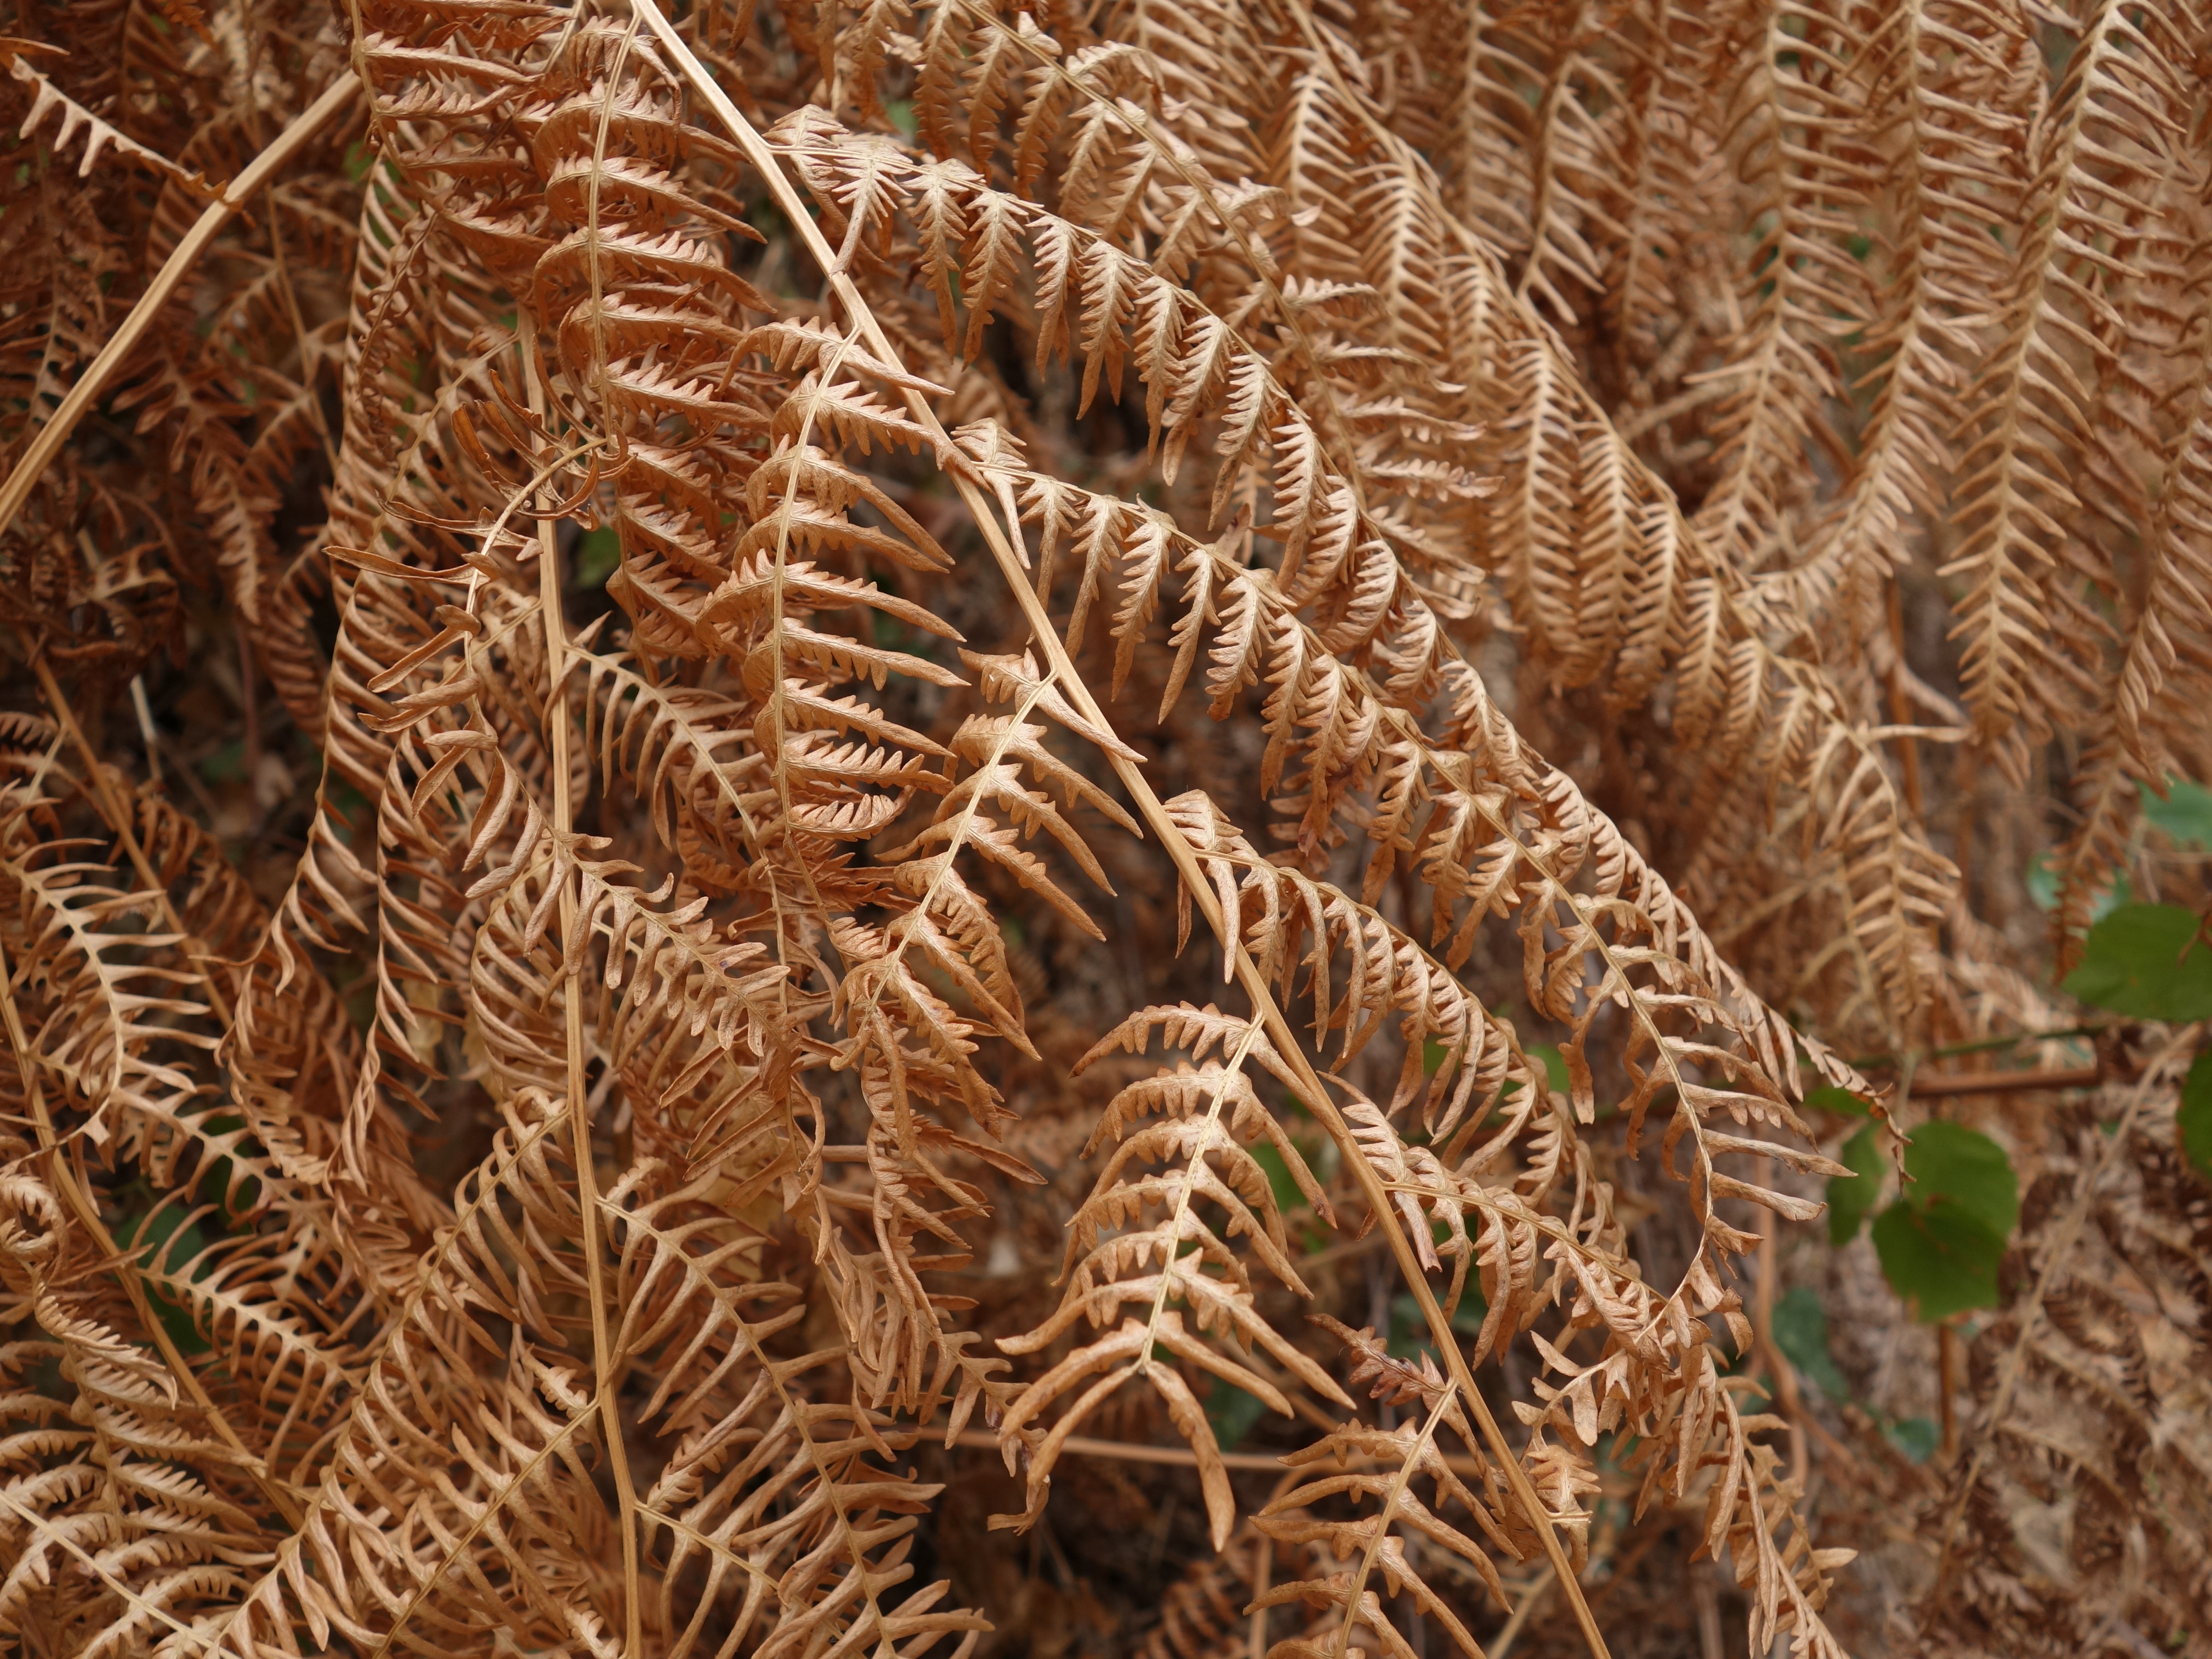
tree, plant, leaf, flower, summer, dry, soil, botany, heat, fern, coral, flowering plant, withers, wither, grass family, land plant